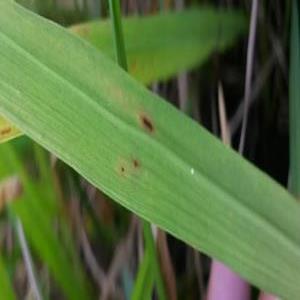
Disease: Brownspot